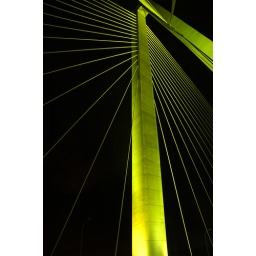
Mt. Pleasent tower of Cooper River Bridge in yellow